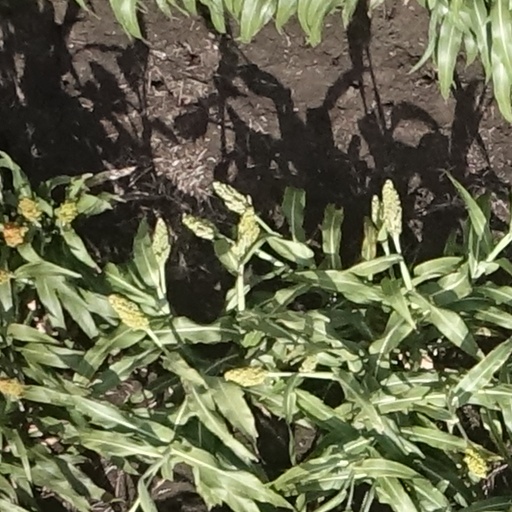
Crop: sorghum